Volcanic and igneous plumbing systems

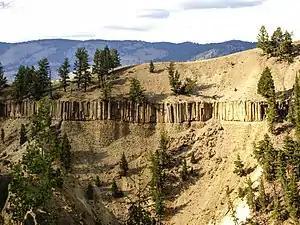
Sill intrusion in Yellowstone National Park.

Sills are generally defined as sheet intrusions which are tabular in shape and dominantly concordant to the surrounding rock layers. They are commonly emplaced within three kilometres below the Earth surface. Most sills are sub-horizontal in shape as they are usually found in sedimentary layers. However, in some cases, sills may deform sedimentary layers and exhibit other geometries such as inclined or sub-vertical shapes. The length of sill can extend up to tens of kilometres.